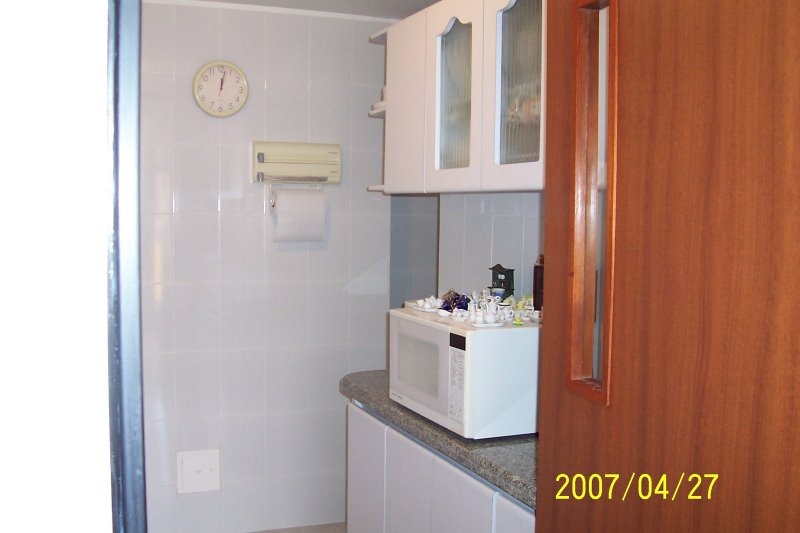
Room type: kitchen